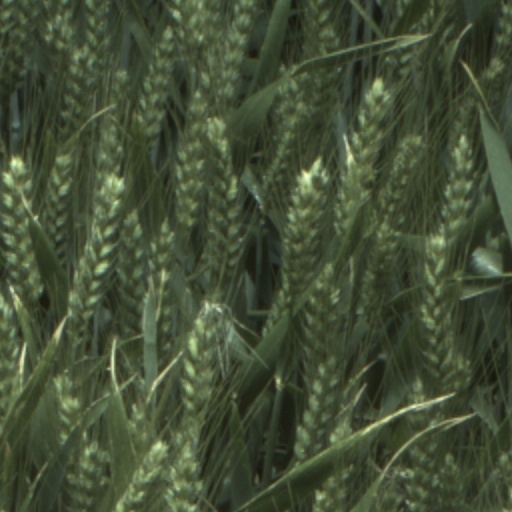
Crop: wheat